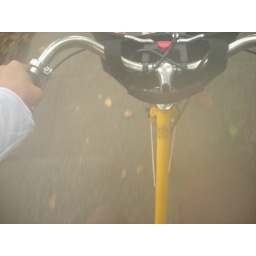
Riding Ajiek's bike to the post office in Tokyo before I left for the airport.